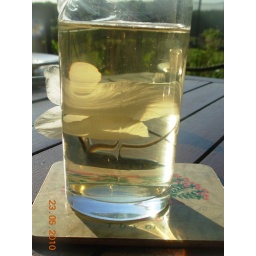
Wanted to get a shot of how the fluid in the glass distorts the flower and the grooves in thr table.